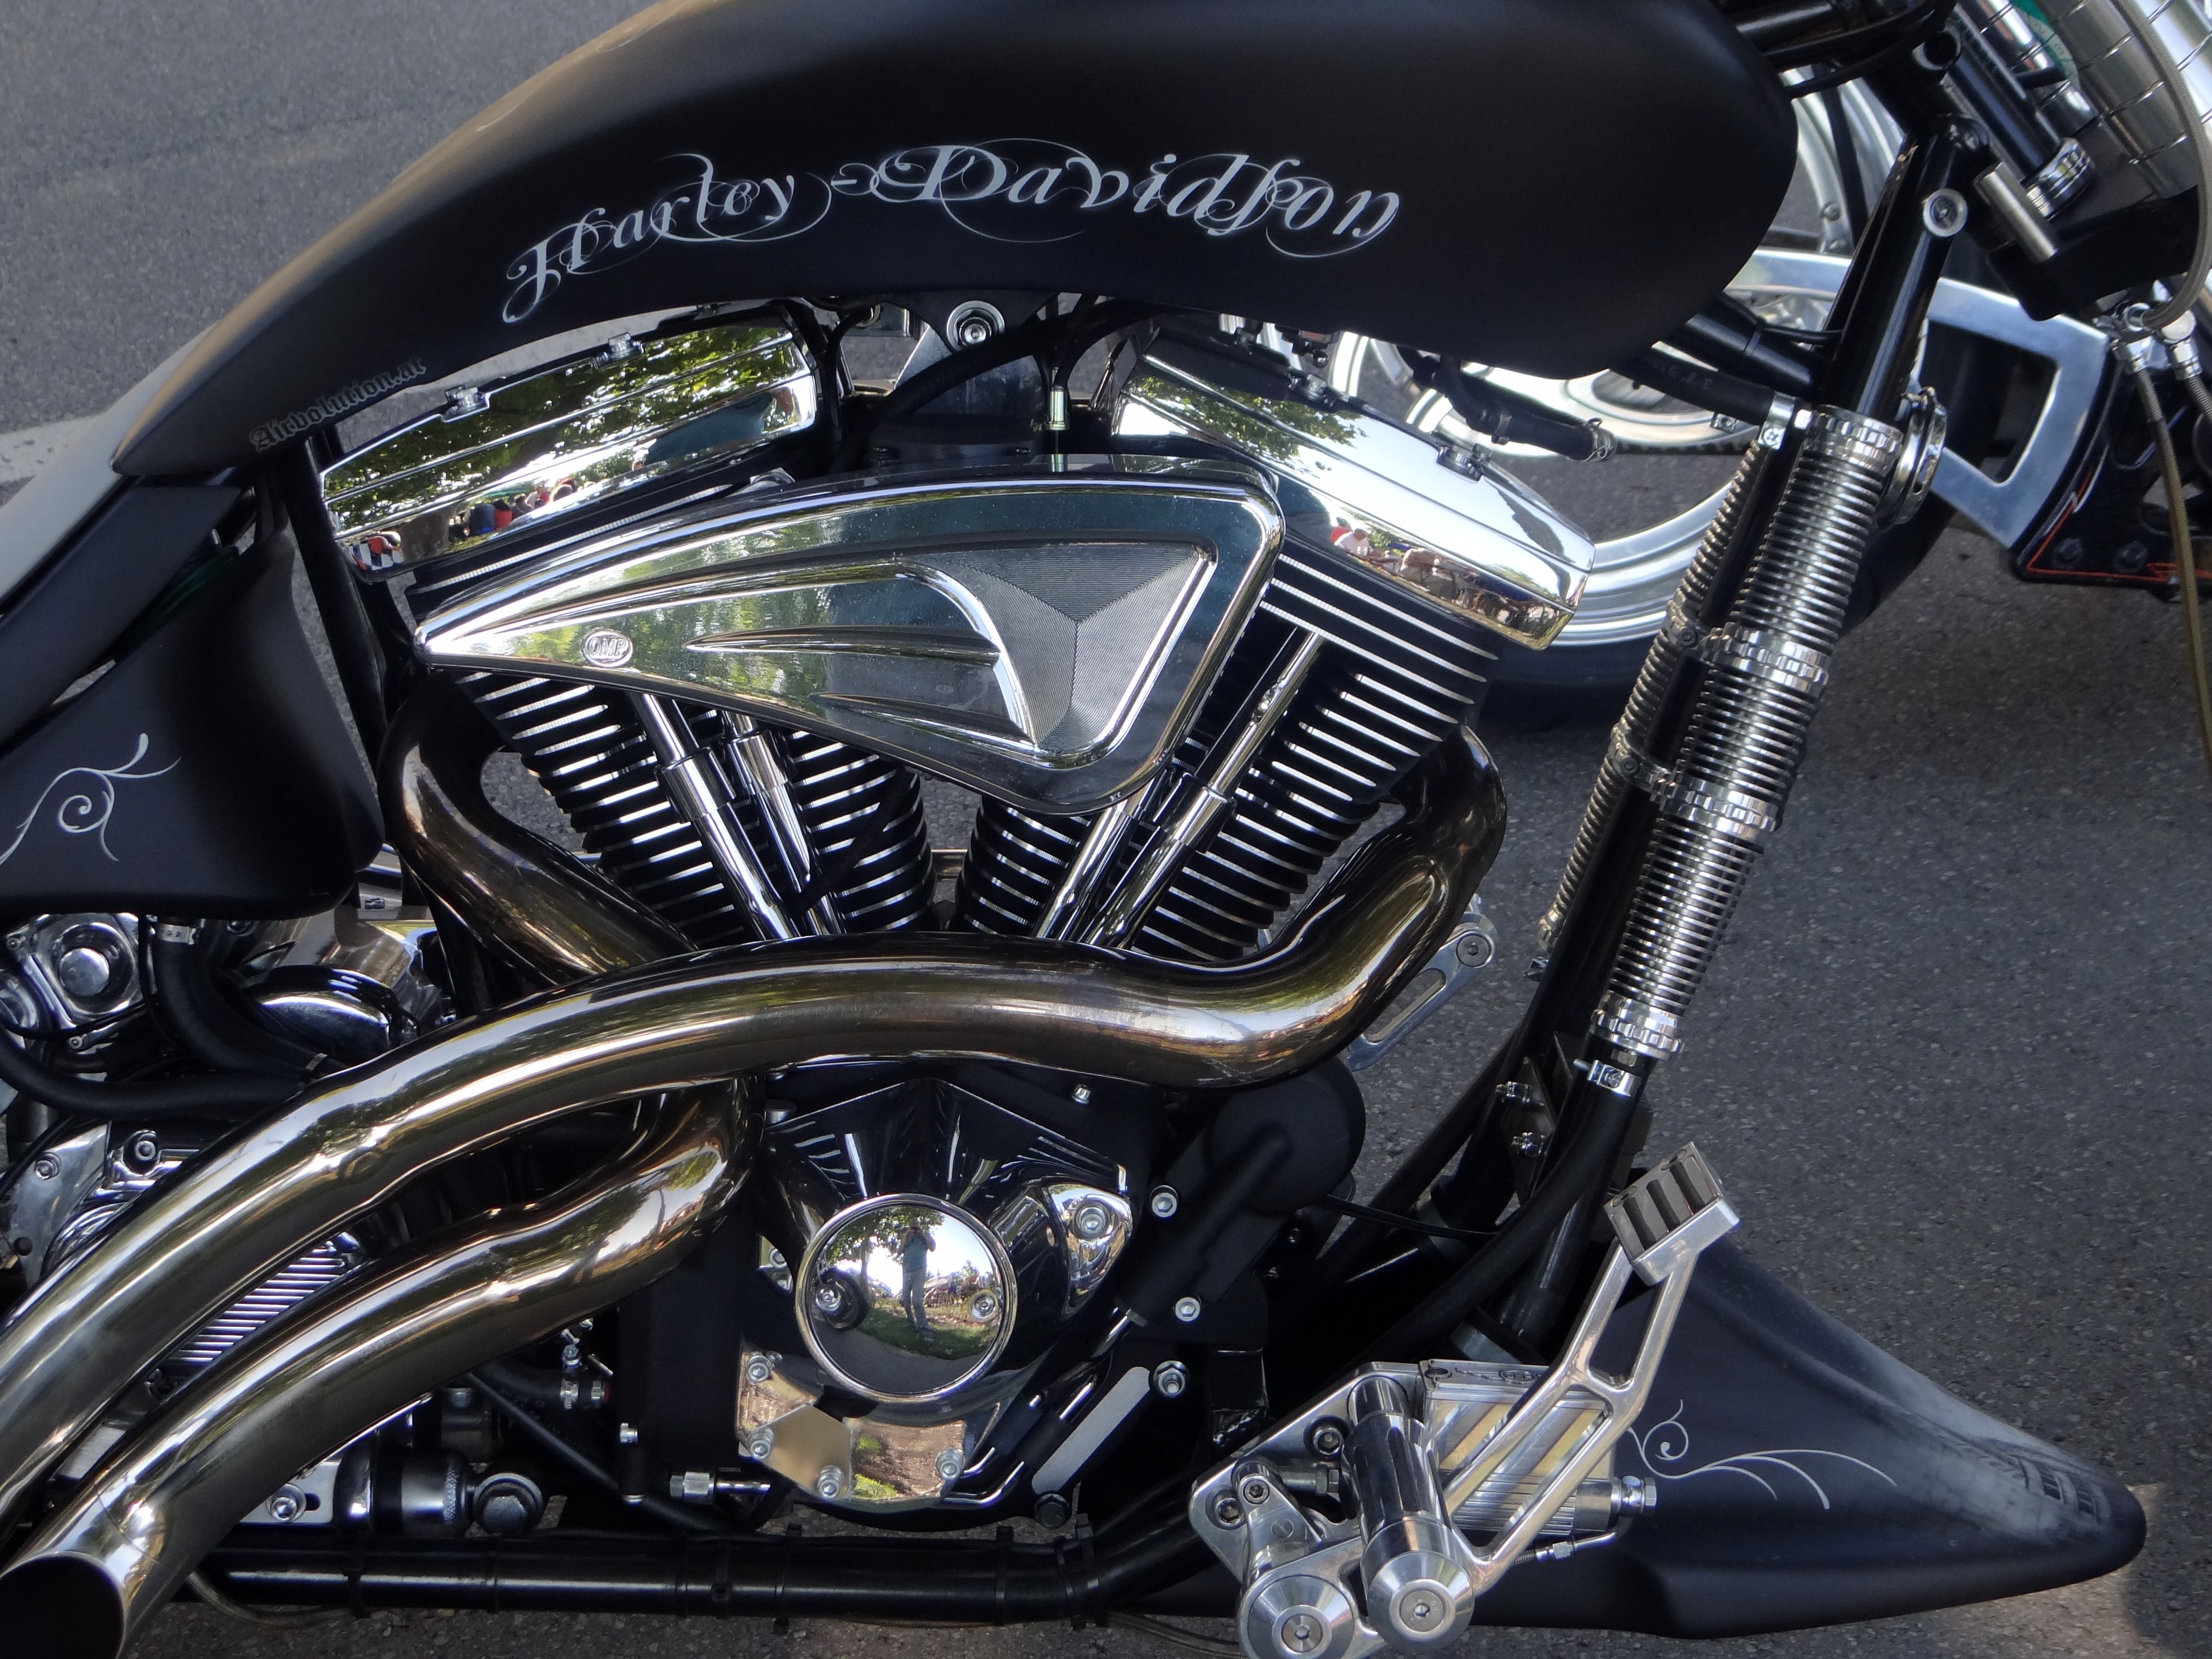
car, wheel, window, vehicle, motorcycle, metal, side view, chrome, motor, chopper, shiny, motorcycles, harley davidson, two wheeled vehicle, cruiser, motorcycling, motorcycle engine, land vehicle, automobile make, automotive exterior